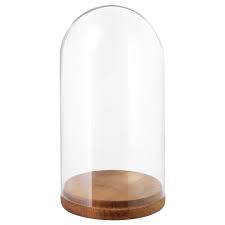
Waste category: glass